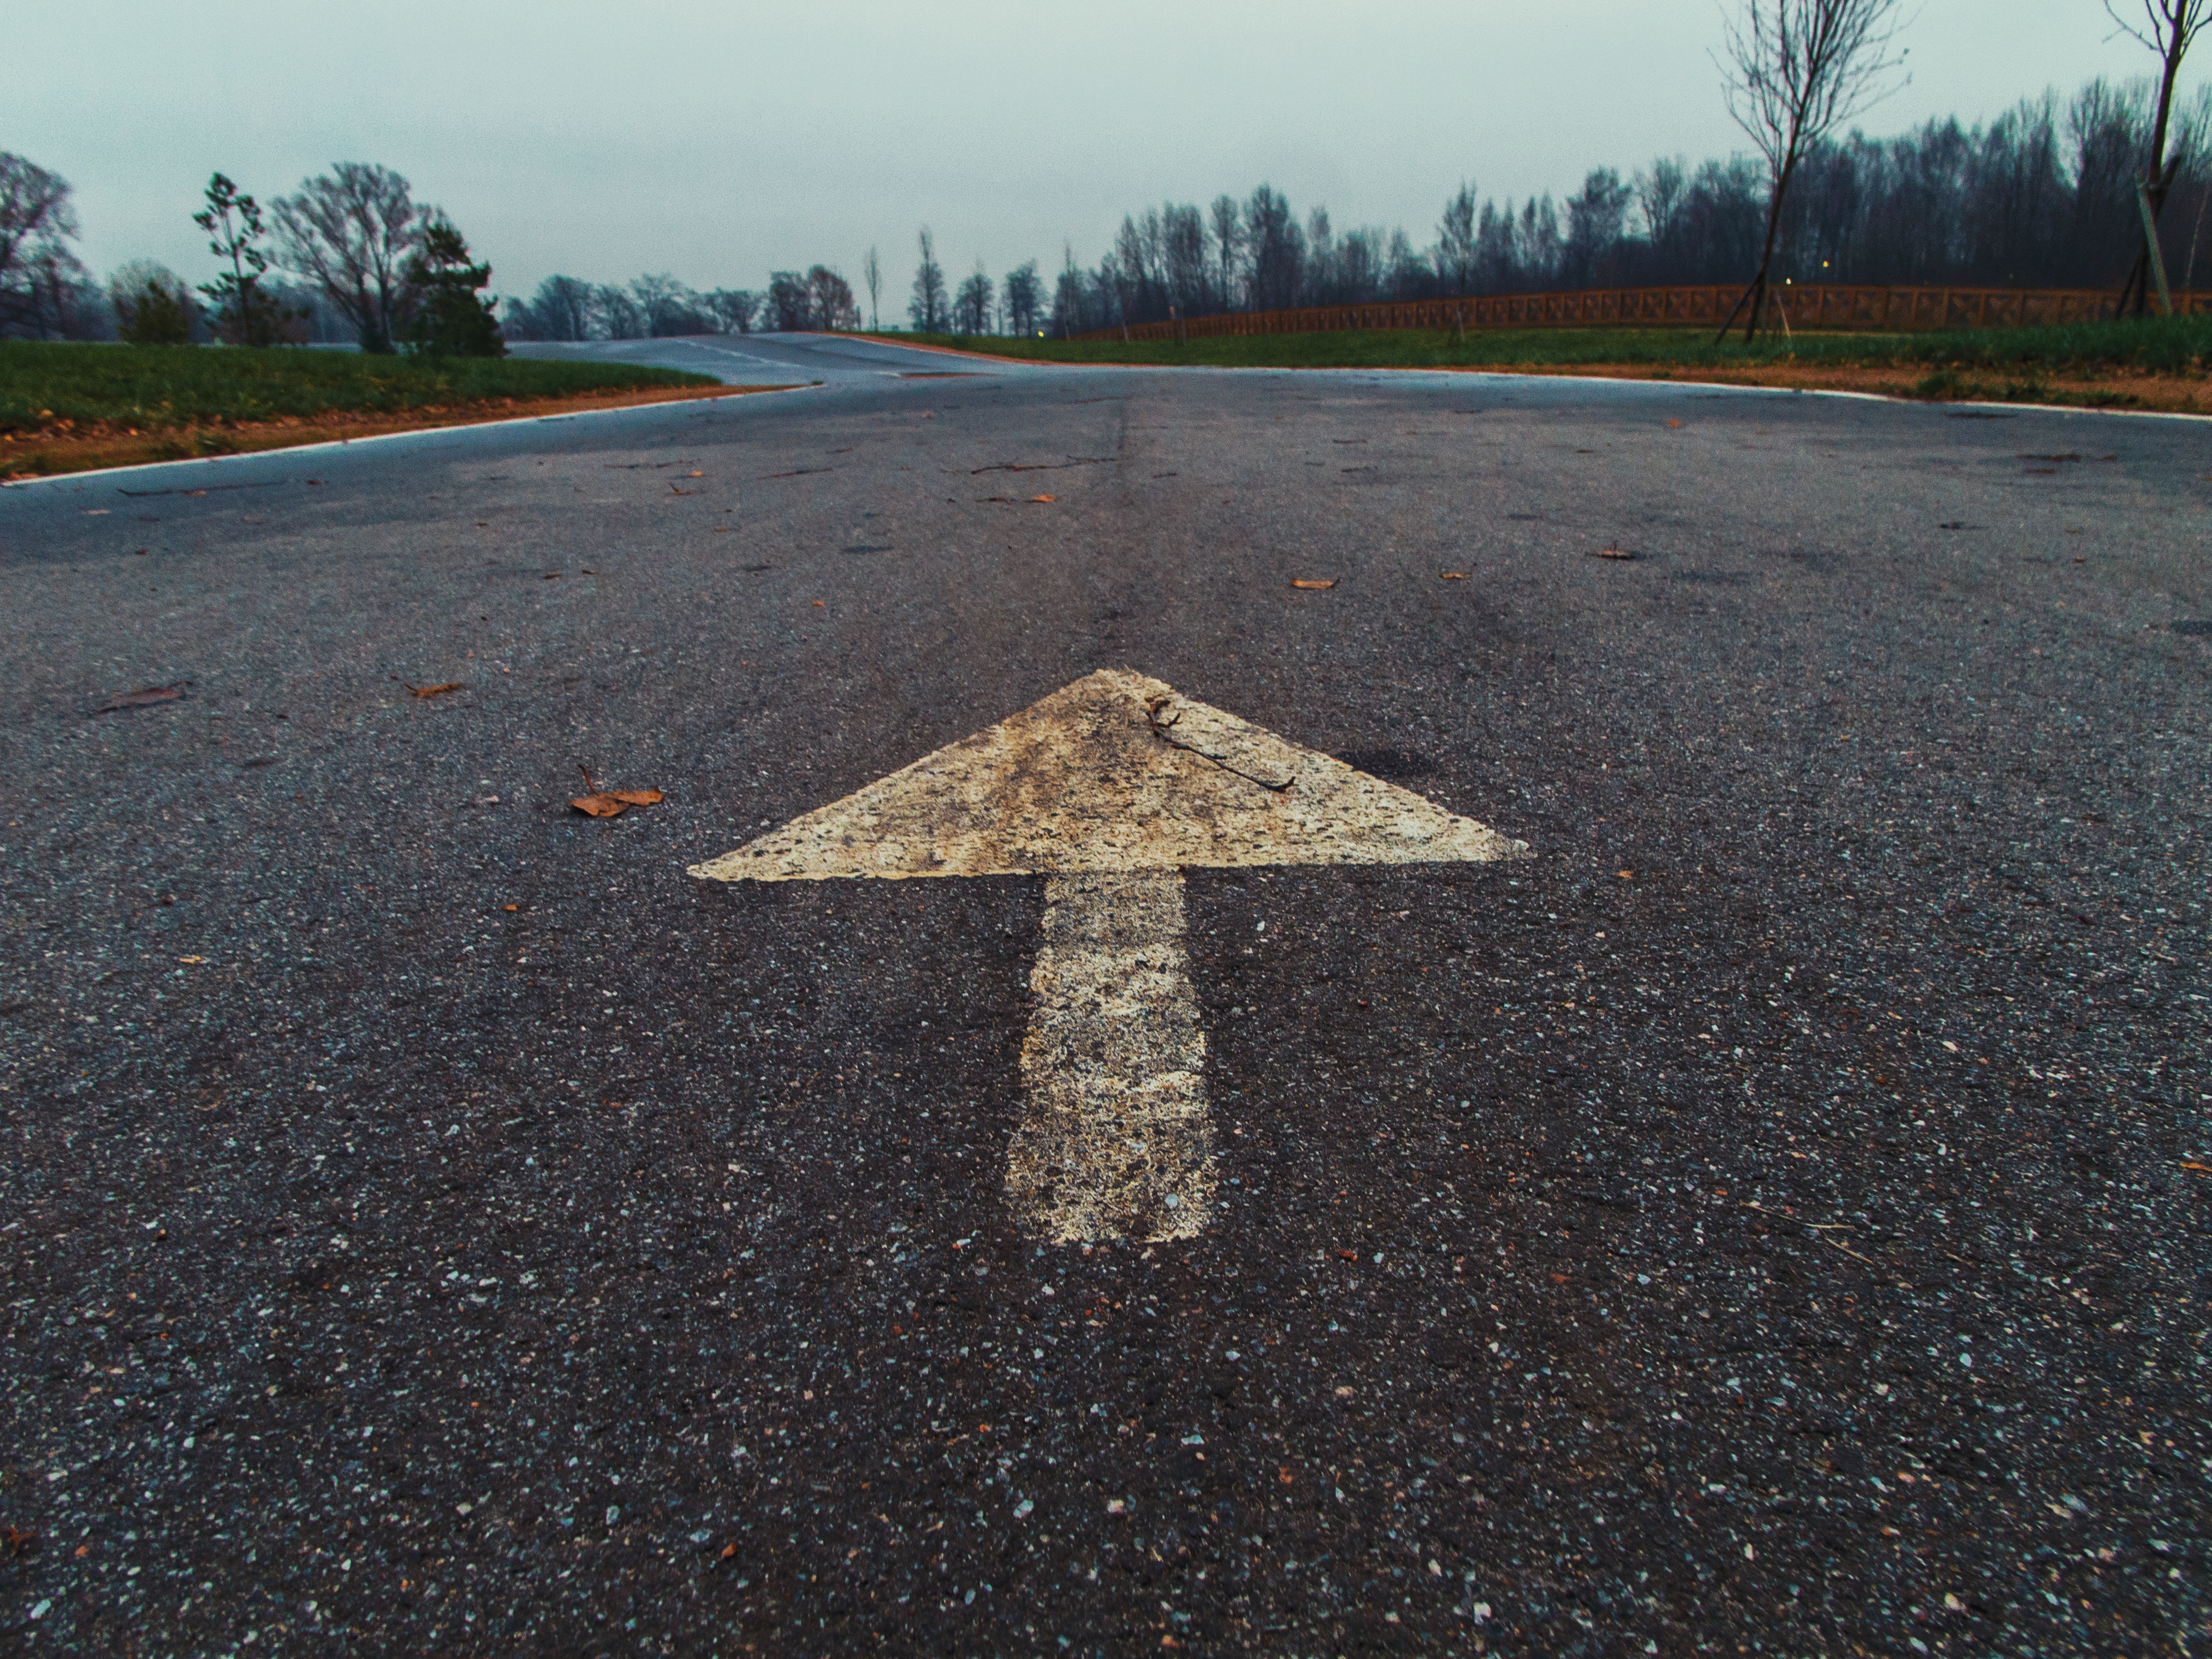
image, asphalt, road, road surface, lane, tar, infrastructure, thoroughfare, traffic sign, sign, grass, highway, signage, nonbuilding structure